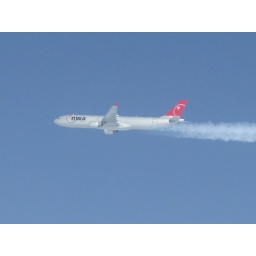
I assume an A330, this was what I saw out my window flying from London Gatwick to Houston in 2008.